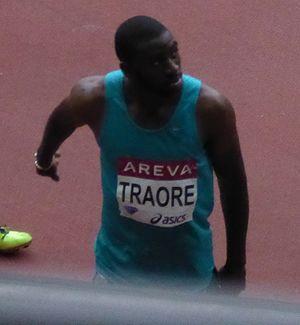
Bano Traoré est un athlète français, puis malien, spécialiste du 110 mètres haies. Son club est le CA Montreuil. Il mesure 1,80 m pour 65 kg